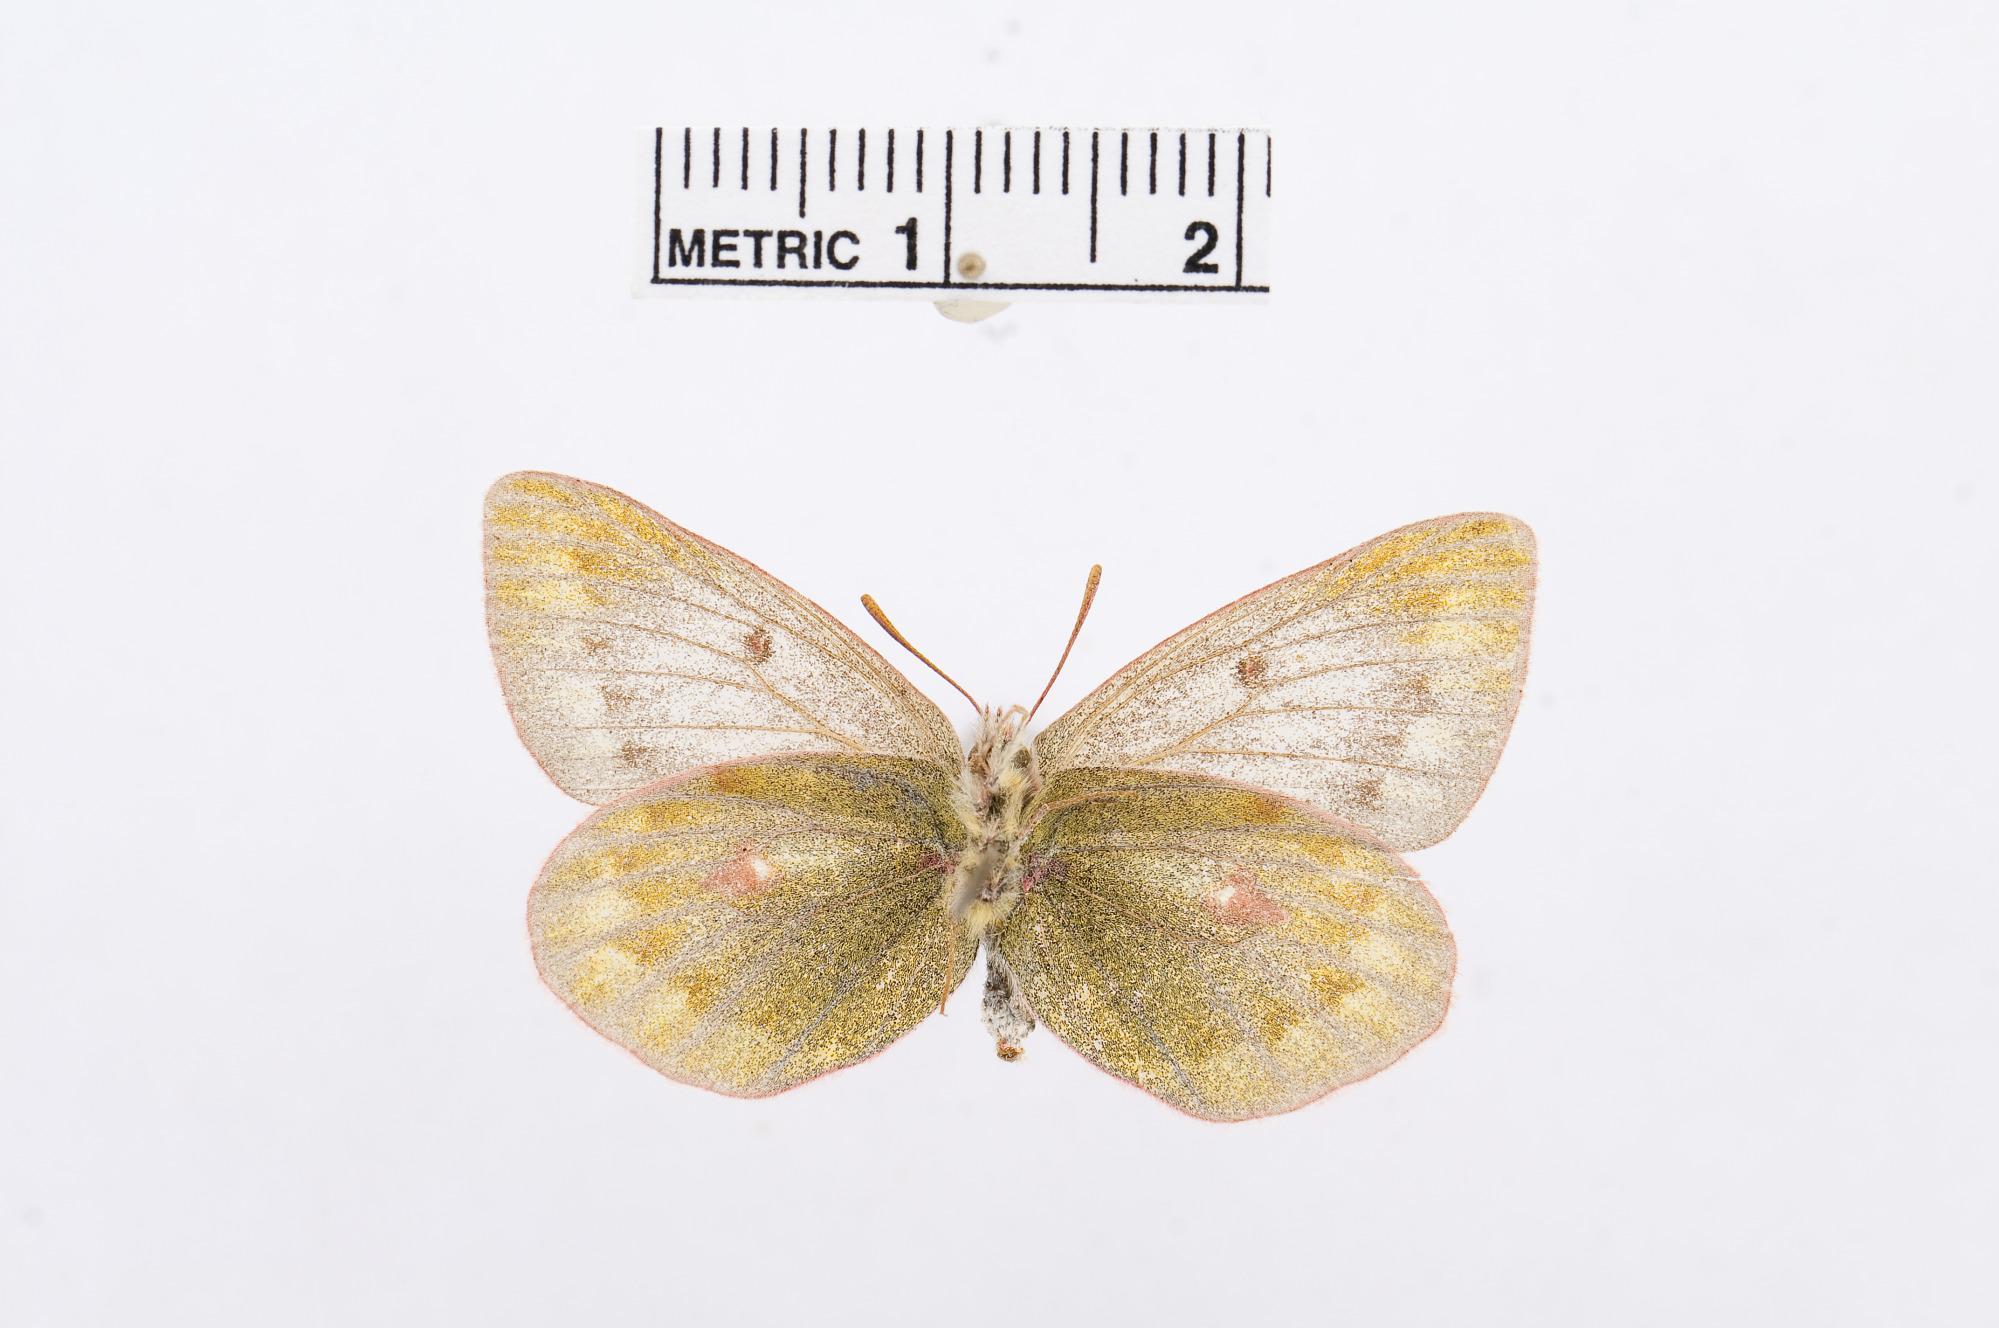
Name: Colias viluiensis
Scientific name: Colias viluiensis
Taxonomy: Animalia, Arthropoda, Hexapoda, Insecta, Lepidoptera, Pieridae, Coliadinae